2012 Delhi Daredevils season

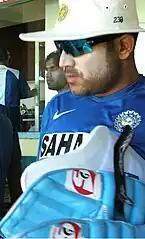
A man in the blue Indian cricket practice kit, wearing sun cream, sunglasses and a hat carrying his batting pads. Others can be seen in the background.

By finishing third in the IPL, the Daredevils qualified for the 2012 CLT20. Before the tournament, Morkel decided to play for the Daredevils and not for his home team the Titans. The franchise changed the team captain to Jayawardene as per the suggestion of Sehwag, who wanted to be "relieved of the responsibility" in order to "bat freely". Aavishkar Salvi came in as a replacement for Aaron, who was going to go through tonsillectomy. Sehwag strained a ligament during the 2012 ICC World Twenty20, due to which he was initially doubtful for the CLT20; however he recovered from the injury and played in the tournament. In his preview for ESPNcricinfo, Sidharth Monga said that the team had "some of the best names Twenty20 cricket can throw up." He termed Morkel as the key player and Unmukt Chand as the "surprise package". However, he said that the team's failure in big-matches and lack of spinners were its weaknesses. The team had a practice match with the Sydney Sixers, which it lost by 5 wickets.